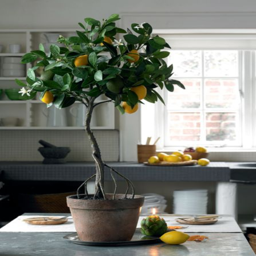
feel a bit fruity all year round with a faux lemon tree !